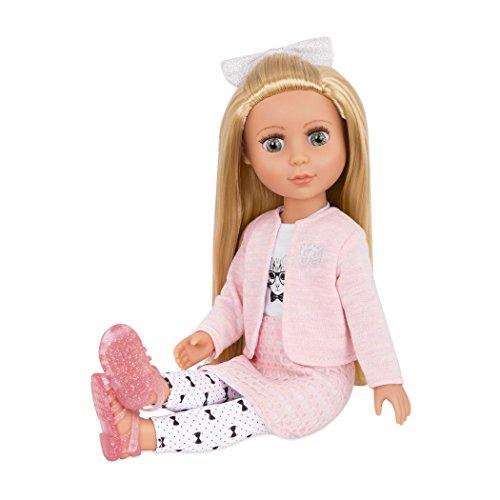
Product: Glitter Girls Dolls by Battat - Fifer 14" Posable Fashion Doll - Dolls For Girls Age 3 & Up
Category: Toys & Games | Dolls & Accessories | Dolls
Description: Collect them all Discover all of your favorite Glitter Girls dolls, outfits, clothes, and accessories including the equestrian collection with 14-inch horses and stable.
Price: $20.95
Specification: ProductDimensions:5x3x14inches|ItemWeight:1pounds|ShippingWeight:1.55pounds(Viewshippingratesandpolicies)|DomesticShipping:ItemcanbeshippedwithinU.S.|InternationalShipping:ThisitemcanbeshippedtoselectcountriesoutsideoftheU.S.LearnMore|ASIN:B07BQ9XWVD|Itemmodelnumber:GG51055Z|Manufacturerrecommendedage:36months-8years